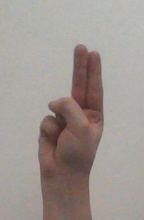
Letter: taa